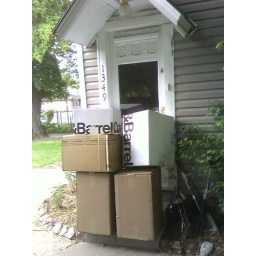
We got home on Tuesday, a few days after our wedding, to find our door blocked by more wedding gifts